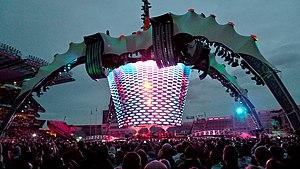
Wide Awake in Europe est un EP en live du groupe U2, commercialisé en novembre 2010 par les organisateurs du Record Store Day, pour inciter les acheteurs à se rendre chez les disquaires.
William Peter Charles "Willie" Williams est un directeur artistique spécialisé dans la conception de scènes de concerts, scénographe, vidéaste et éclairagiste pour concerts, pour des scènes de théâtre et des projets de multimédia. Il est surtout connu pour son travail novateur avec le groupe de rock U2, et est reconnu comme l'un des artistes les plus reconnus dans son domaine.
Le U2 360° Tour est une tournée du groupe irlandais U2, débutée le 30 juin 2009 à Barcelone et d'une durée totale de plus de deux ans. Conçue pour promouvoir l'album No Line on the Horizon, certains titres de cet album disparaissent au fil des représentations. La tournée est programmée en Europe, en Amérique du Nord et en Océanie.
No Line on the Horizon est le douzième album studio du groupe de rock irlandais U2, sorti le 27 février 2009 en Irlande et en France, le 2 mars 2009 en Europe et finalement le 3 mars 2009 aux États-Unis et au Canada. L'album est réalisé à plusieurs endroits. Il est produit par Brian Eno et Daniel Lanois et mixé principalement par Steve Lillywhite et Declan Gaffney. Onze titres composent ce disque pour une durée d'écoute d'environ 54 minutes. Il est dédié à Rob Partridge, qui a signé le premier contrat d'enregistrement de U2 en 1980 et est décédé d'un cancer à la fin de 2008.